Conjunctivitis

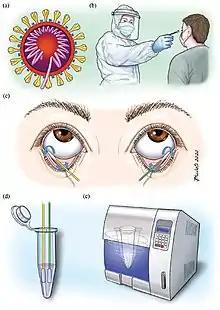
The procedure of conjunctival swabs

Cultures are not often taken or needed, as most cases resolve either with time or typical antibiotics. If bacterial conjunctivitis is suspected, but no response to topical antibiotics is seen, swabs for bacterial culture should be taken and tested. Viral culture may be appropriate in epidemic case clusters.